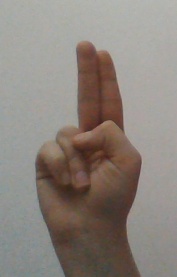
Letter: taa